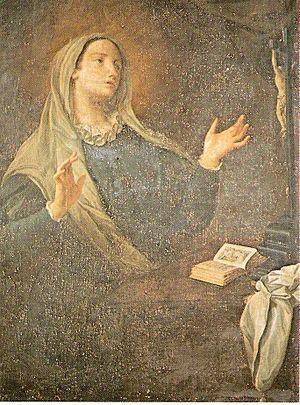
Catherine de Gênes est une mystique génoise, notamment connue pour son traité sur le purgatoire. Béatifiée le 6 avril 1675 par le pape Clément X puis canonisée le 23 avril 1737 par le pape Clément XII, elle est célébrée le 15 septembre.
Cette liste concerne les saints et les bienheureux, reconnus comme tels par l'Église catholique, ayant vécu au XVIᵉ siècle.